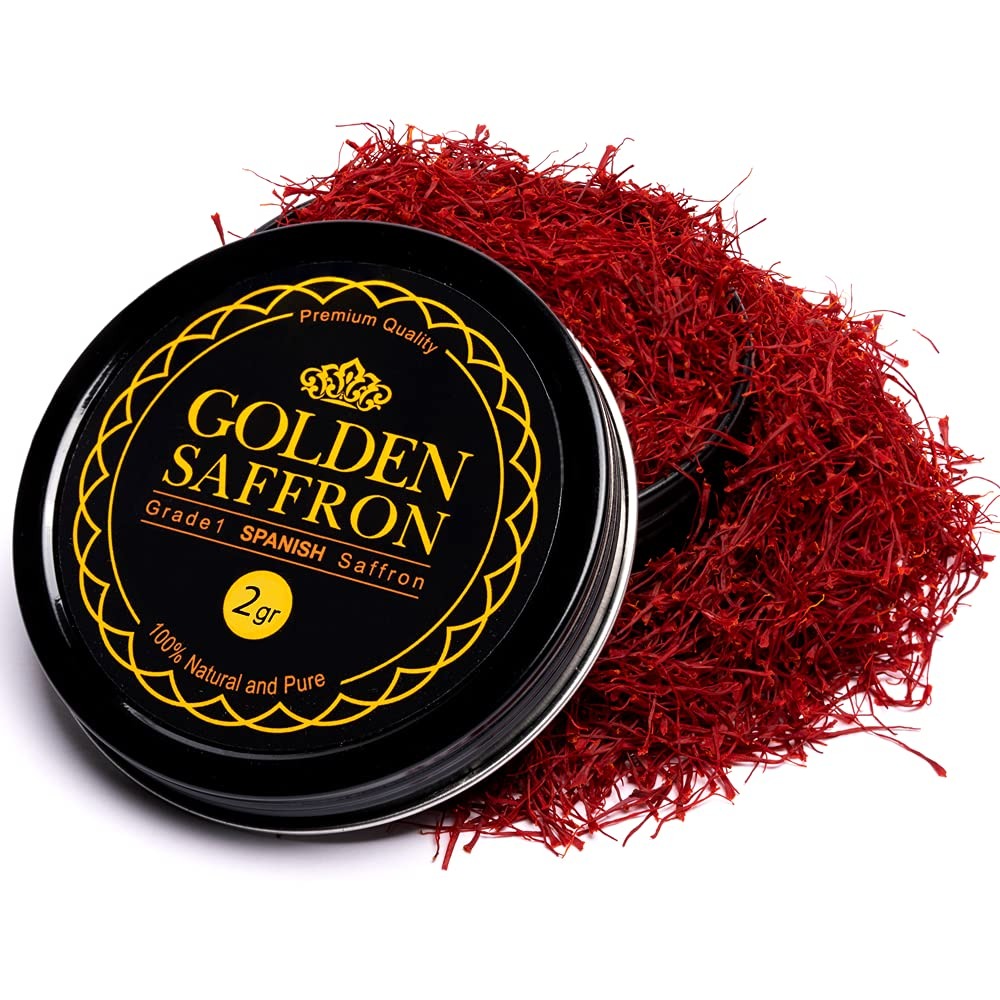
Item Name: Golden Saffron, Premium Spanish Saffron Threads, Pure Red Spanish Saffron Spice Threads, For Culinary Use Such as Tea, Paella Rice, Risotto, Tachin, Basmati Rice (2 Grams)
Bullet Point: Pure All Red Spanish Saffron, No waste, No yellow part, carefully handpicked, stored and delivered to offer unmatched aroma, flavor, and color.
Product Description: Golden Saffron has been always aiming to provide the best quality of saffron without any preservative and added items. Our product contains %100 All Red Saffron Threads, known as the highest quality of saffron in the world in terms of color and Smell as two main parameters to evaluate saffron quality . In a Package of Golden Saffron “Premium Spanish Saffron” you will find nothing but All Red, Natural, Pure, Fresh and full Saffron Threads without any broken or yellow stigma
Value: 0.0705
Unit: Ounce

Price: 12.95